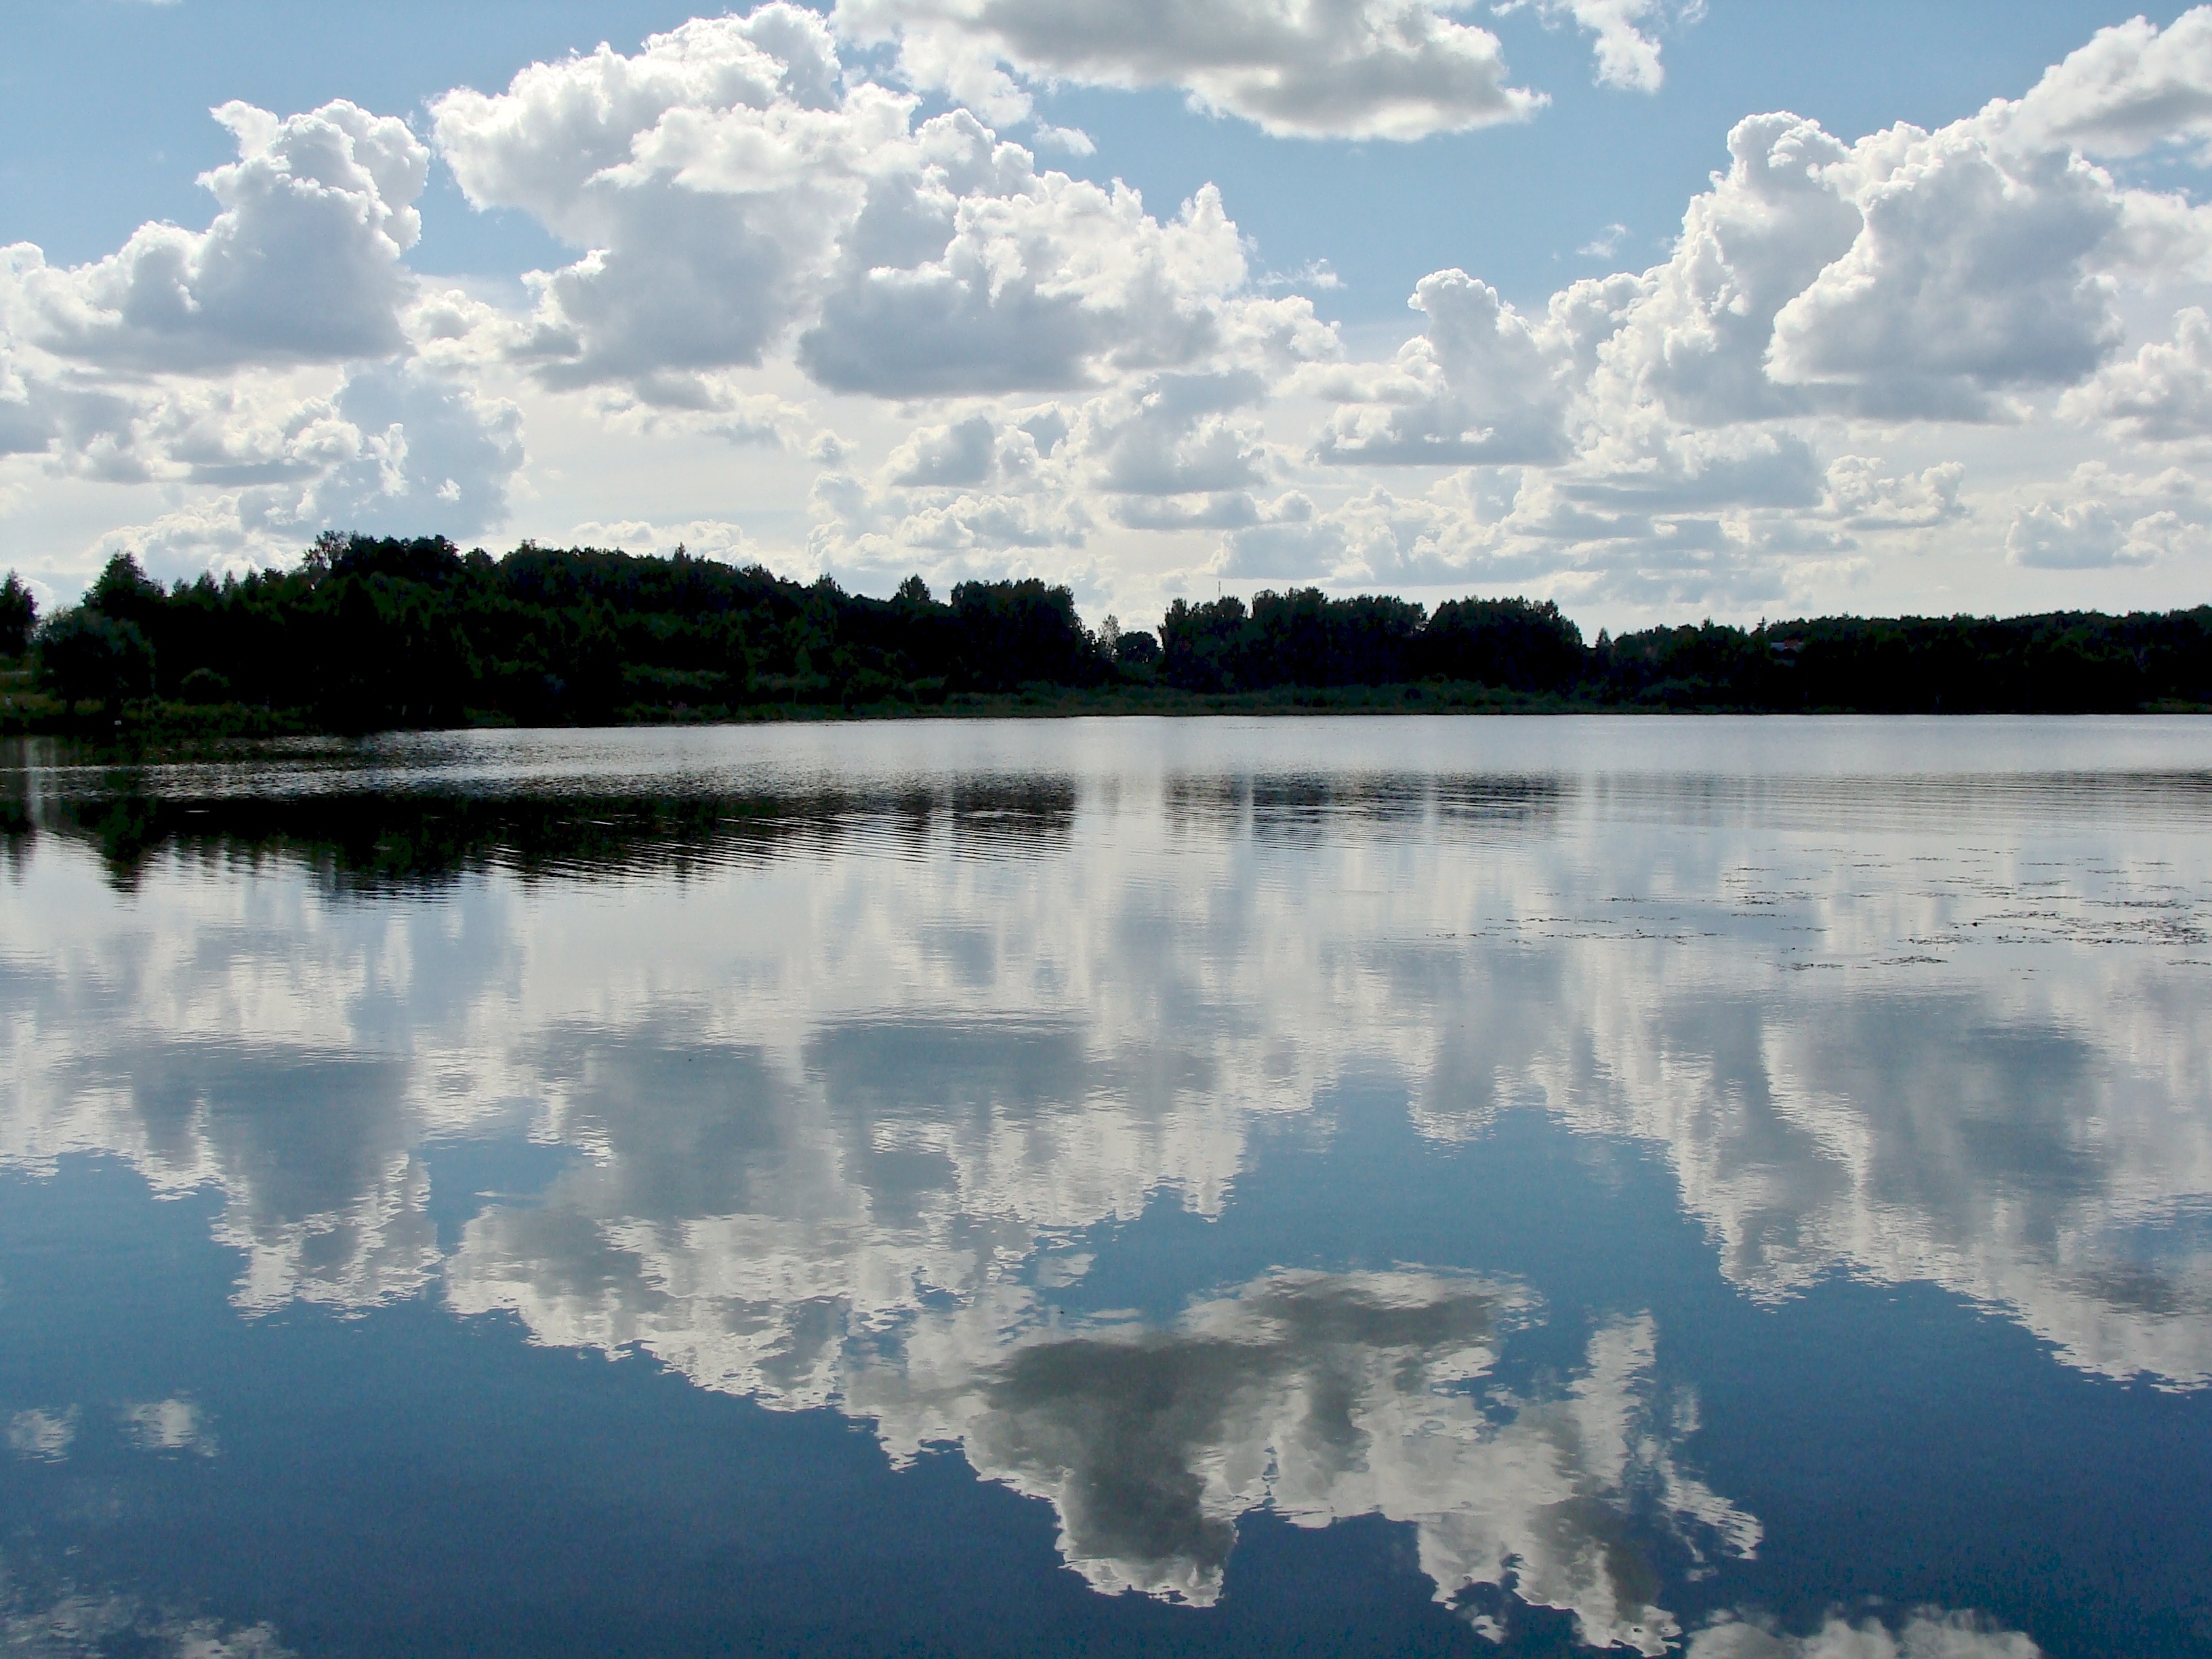
landscape, sea, water, nature, forest, horizon, cloud, sky, morning, lake, dawn, river, summer, dusk, reflection, blue, reservoir, body of water, transparent, loch, mirror reflection, atmospheric phenomenon, atmosphere of earth